Mary's Igloo, Alaska

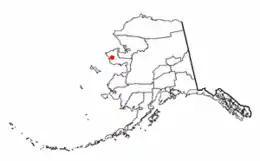
Map showing location in Alaska of Teller, the nearest community to Mary's Igloo.

Mary's Igloo ("Qawiaraq" or "Aġviġnaq" in Iñupiaq) is an abandoned village located in the Nome Census Area of the Unorganized Borough in the U.S. state of Alaska, now used as a fish camp. Many former residents and their descendants currently live in nearby Teller or the next largest community, Nome.